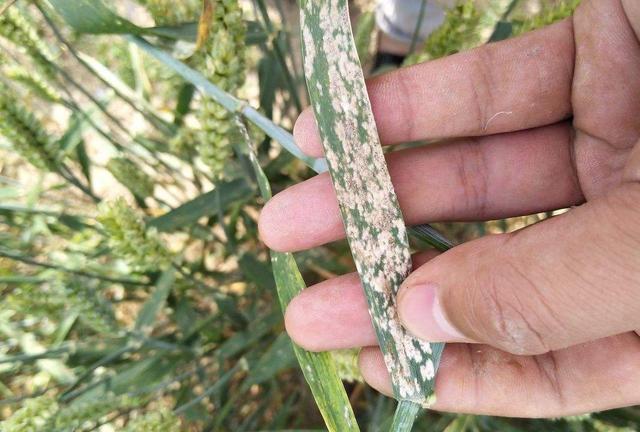
Plant: Wheat
Disease: wheat powdery mildew